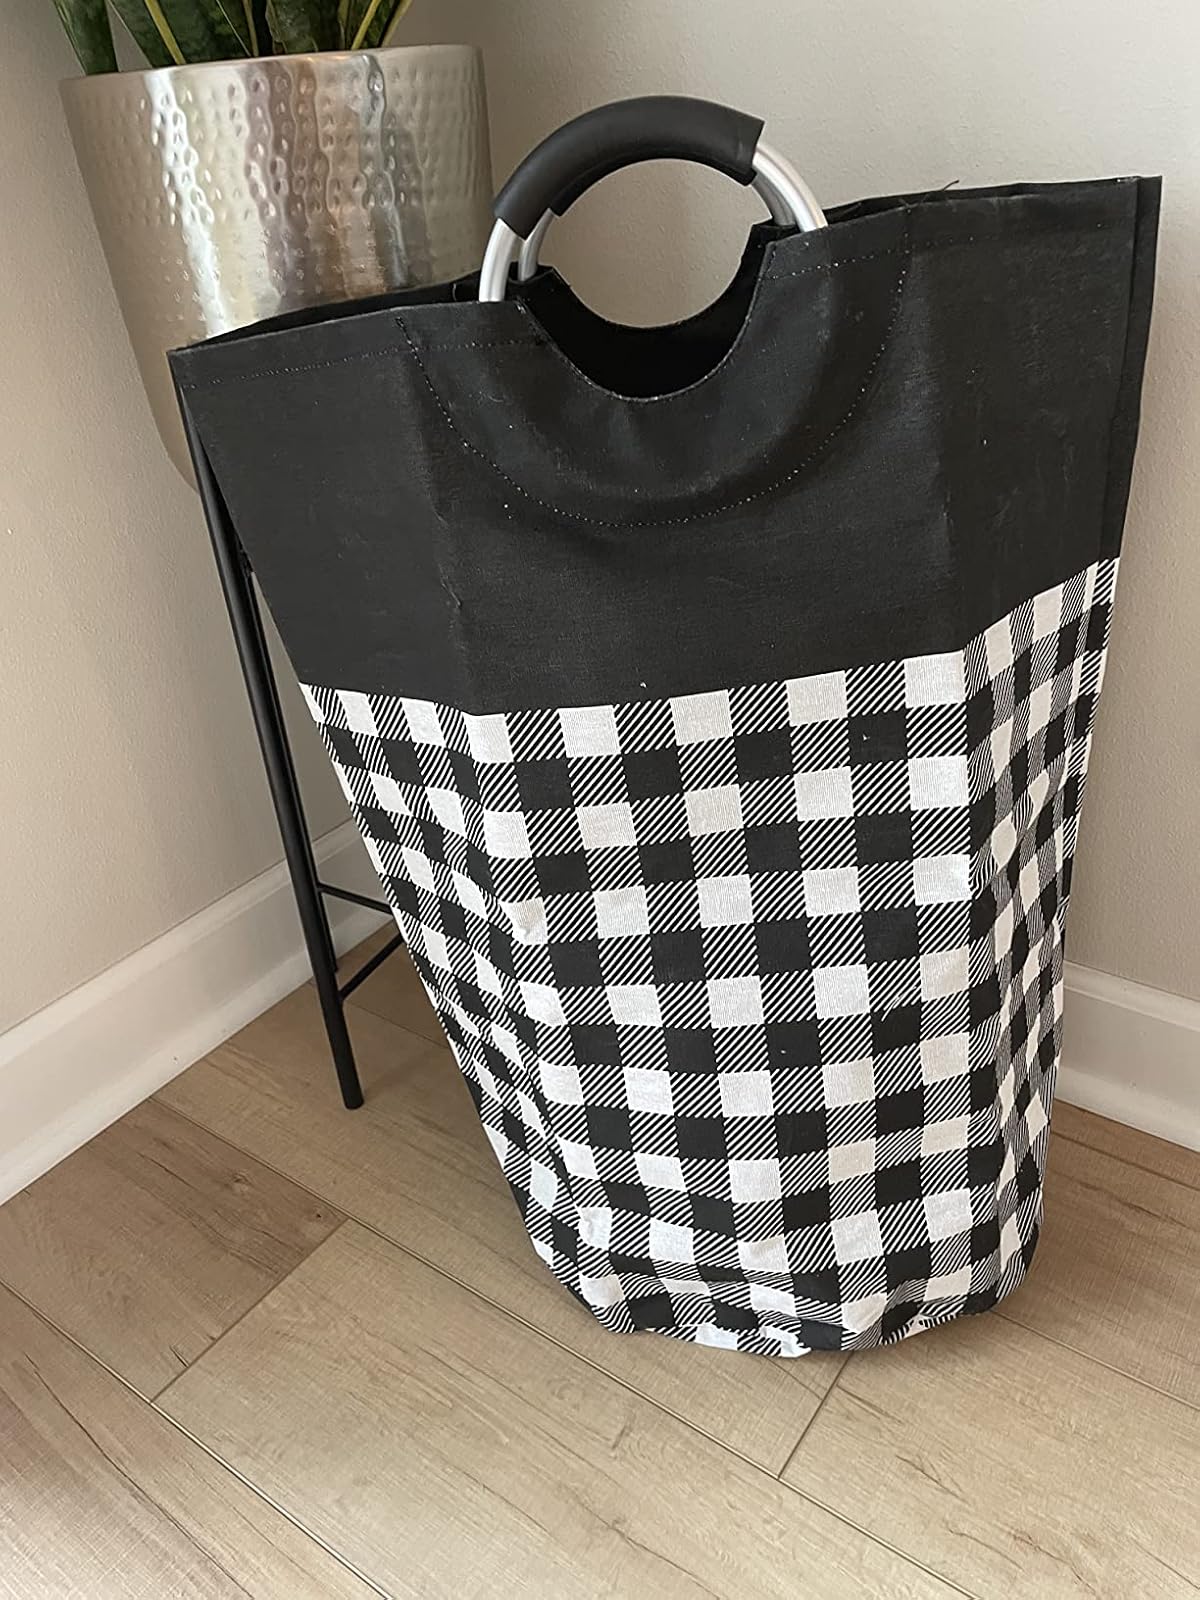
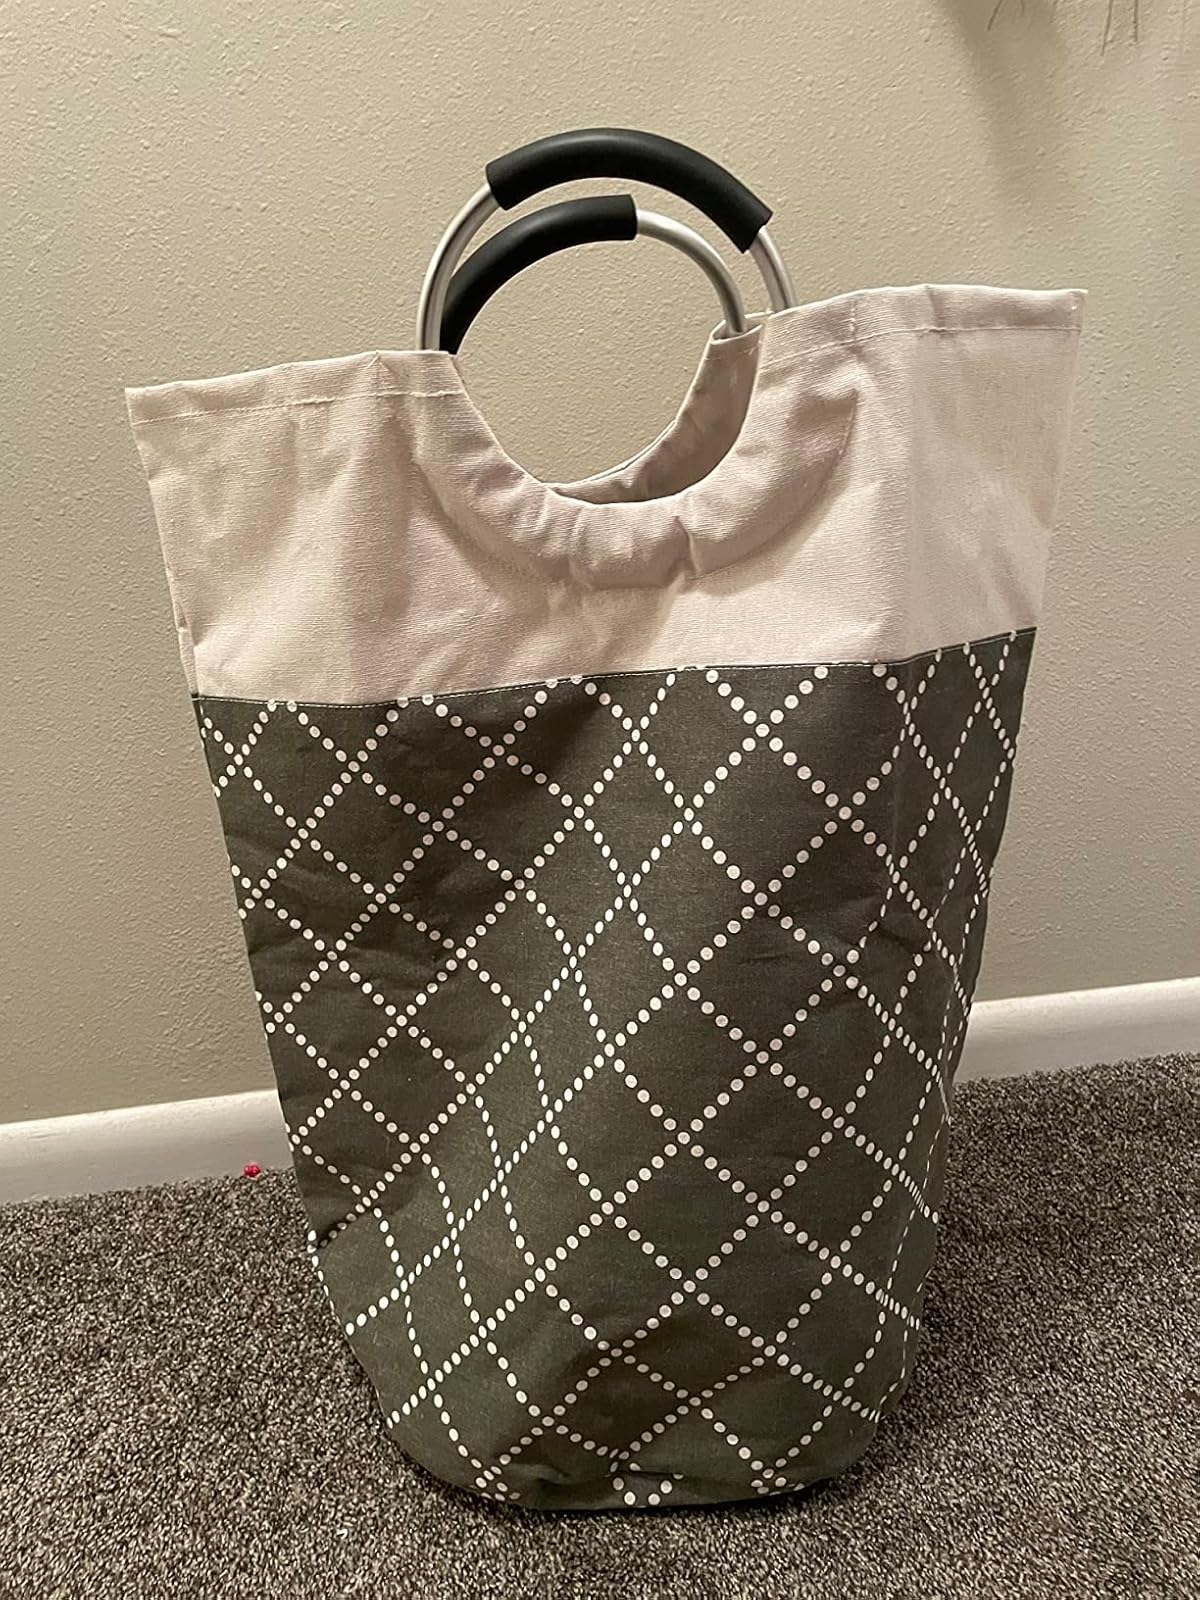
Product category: items_hamper
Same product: no